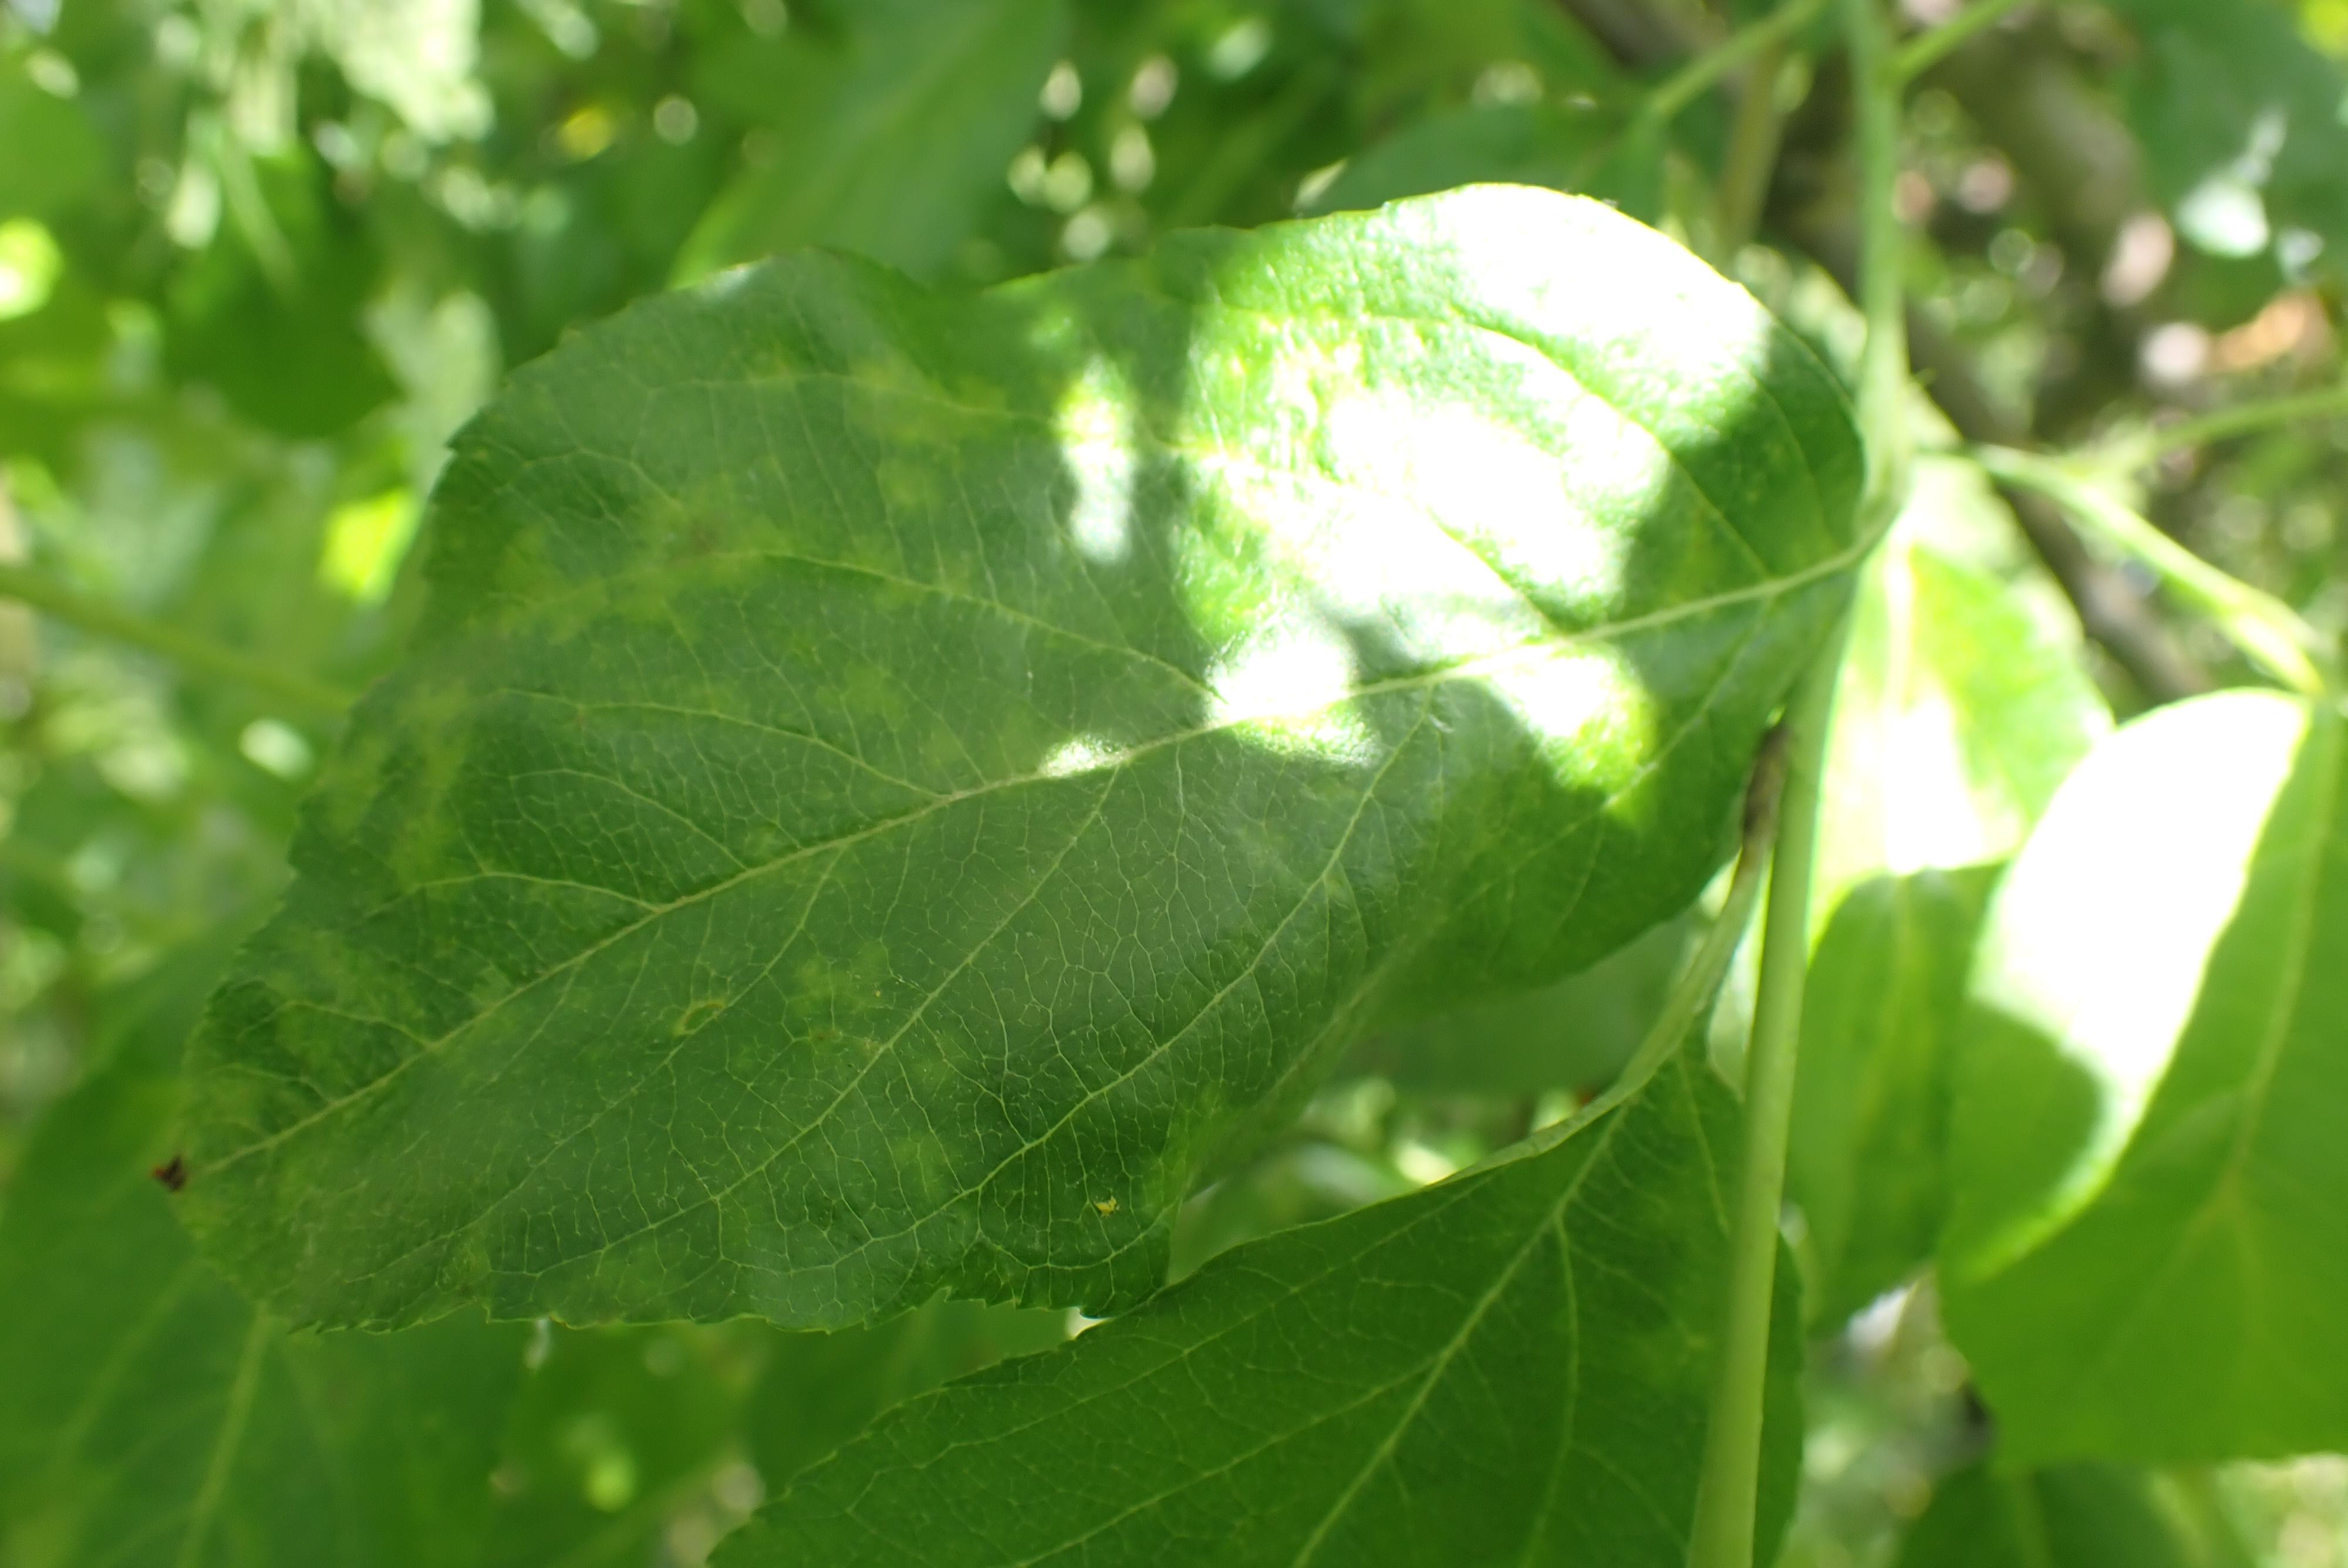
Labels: scab